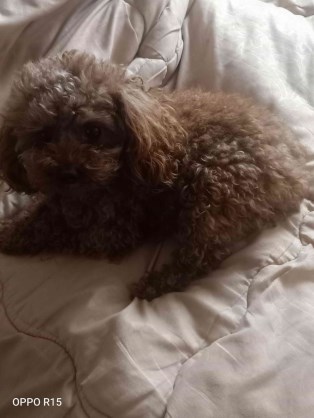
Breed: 7449-n000128-teddy